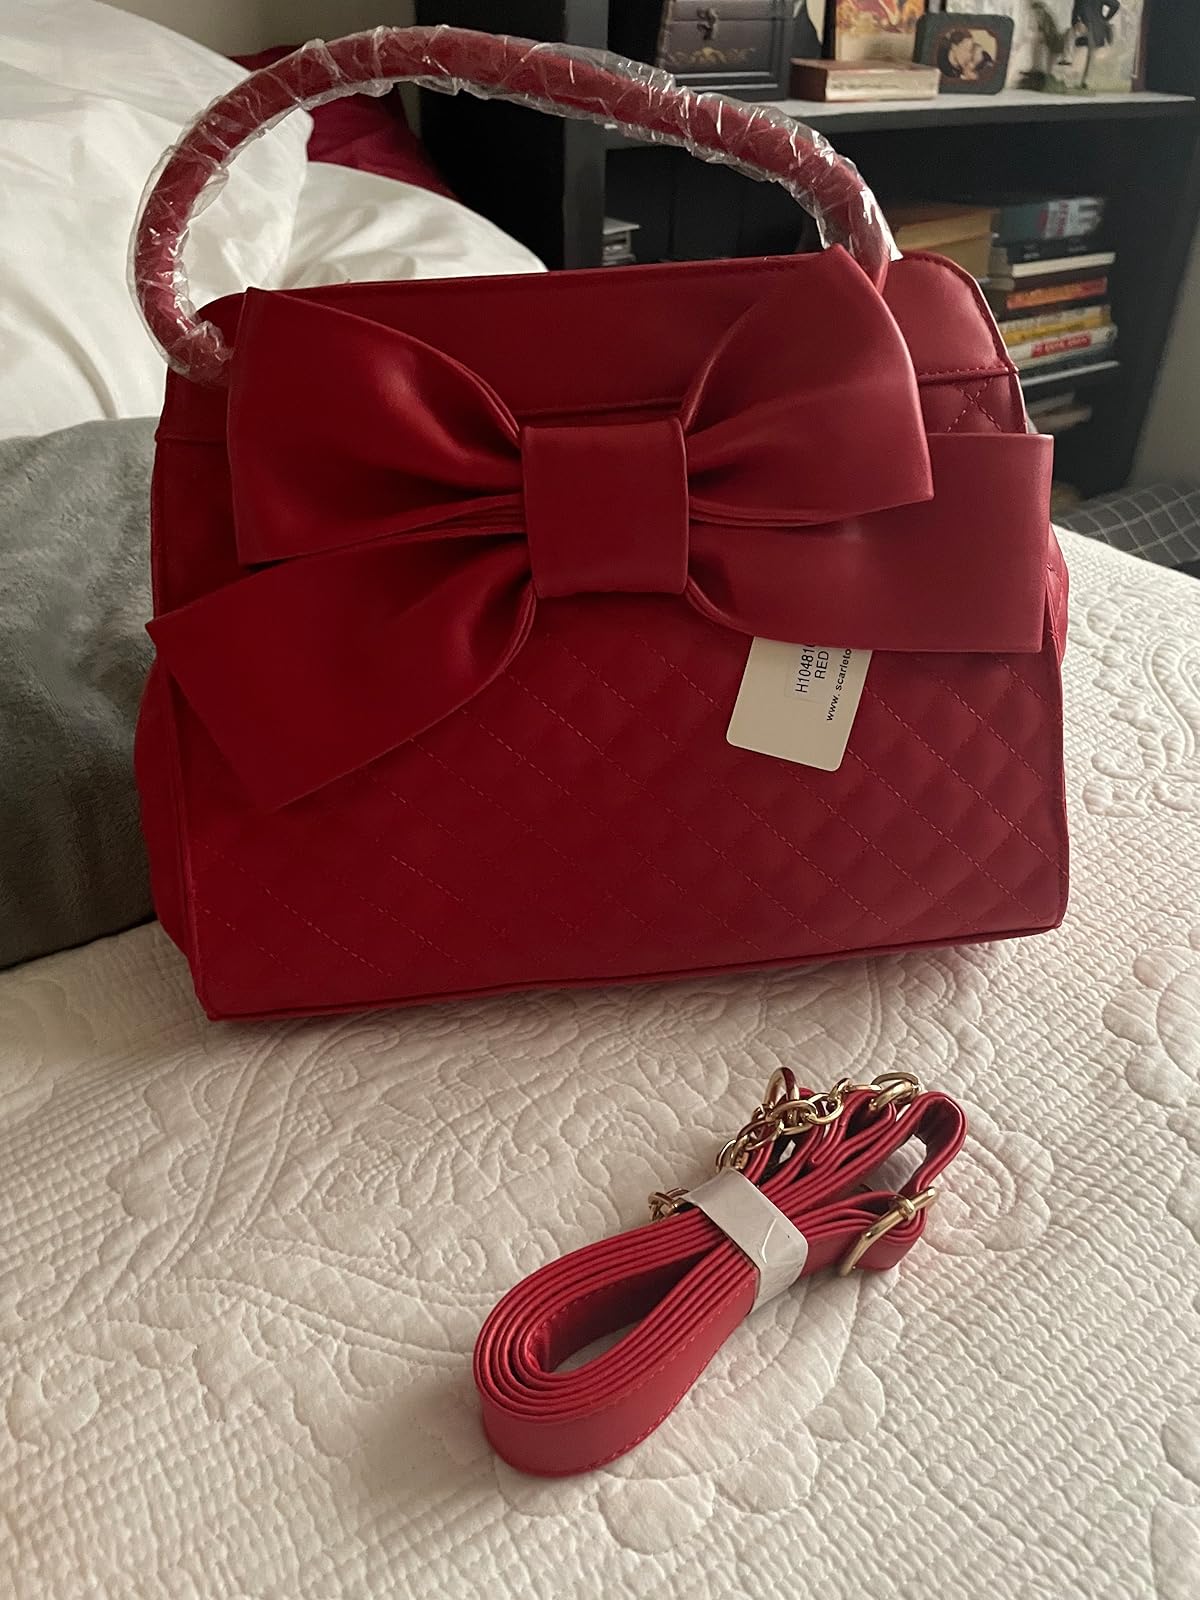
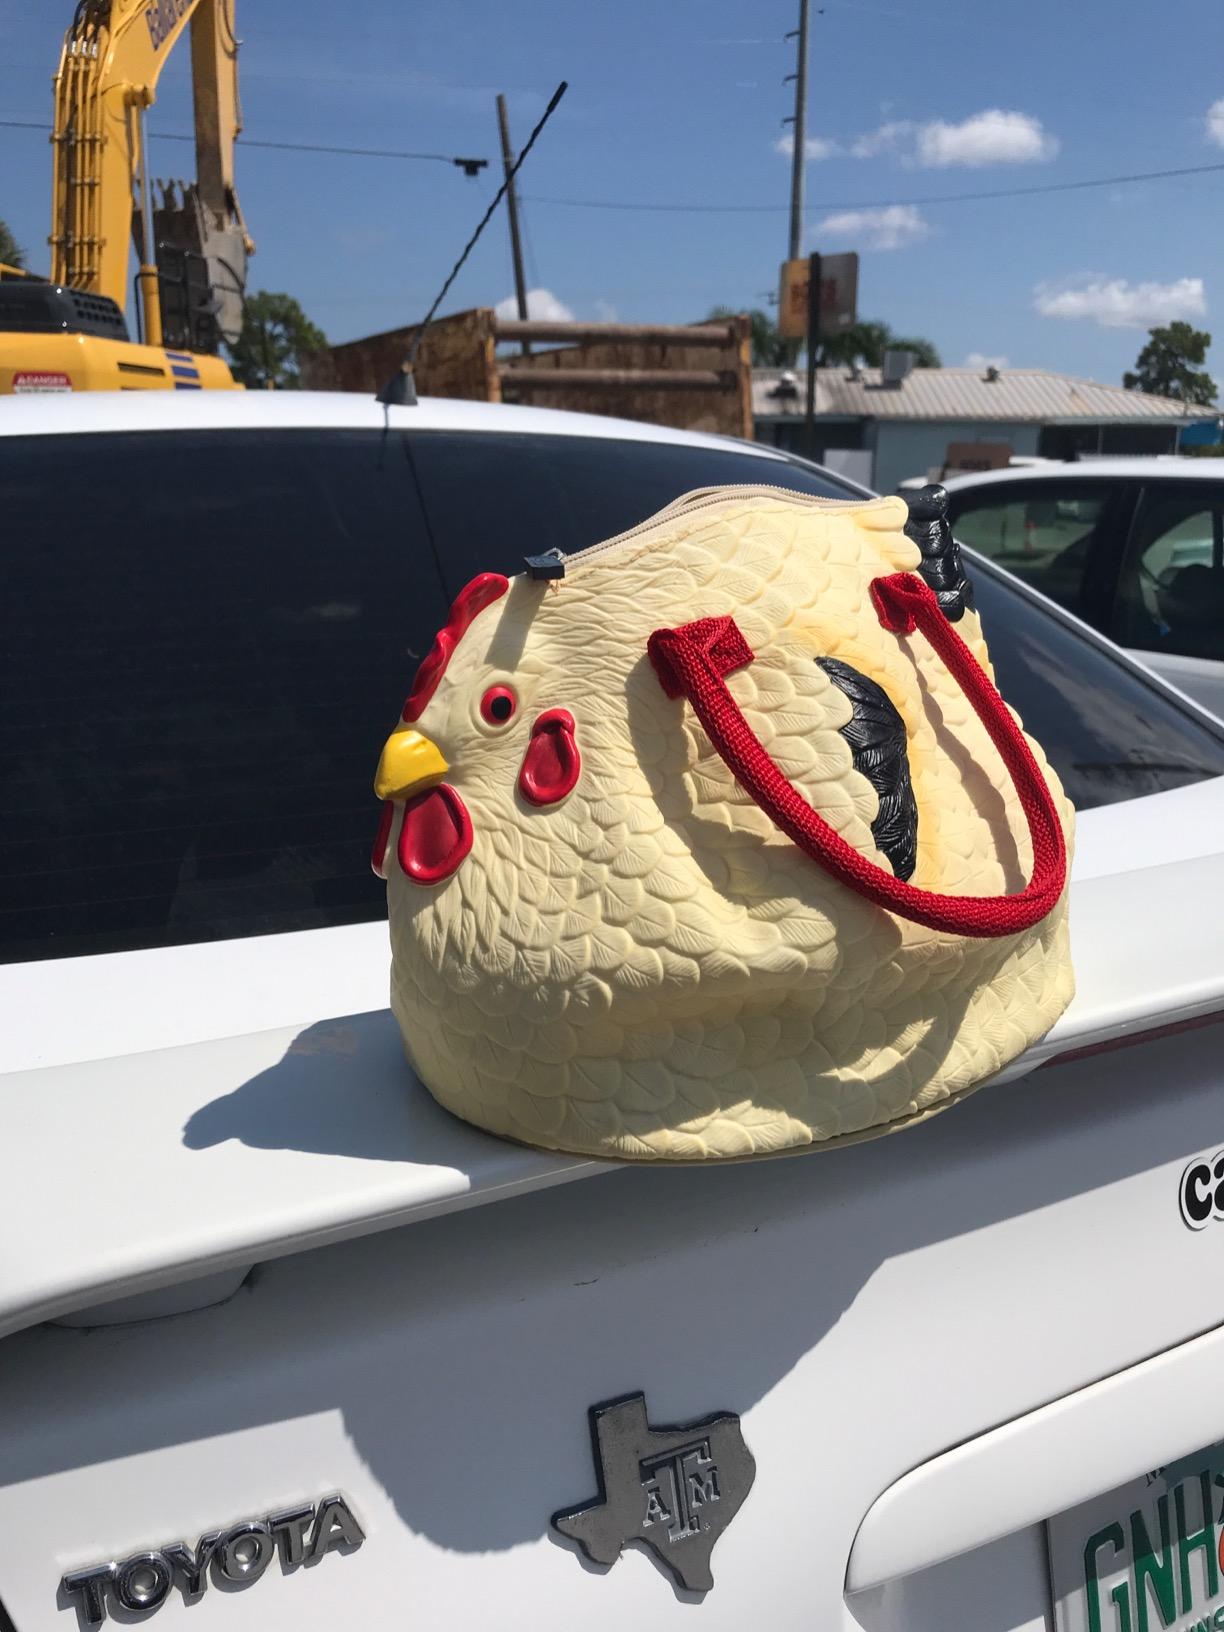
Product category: accessories_handbag
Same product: no